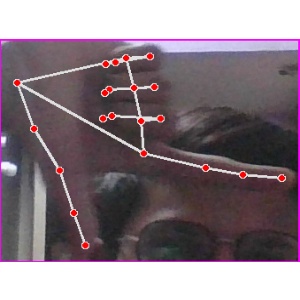
अक्षर: ख